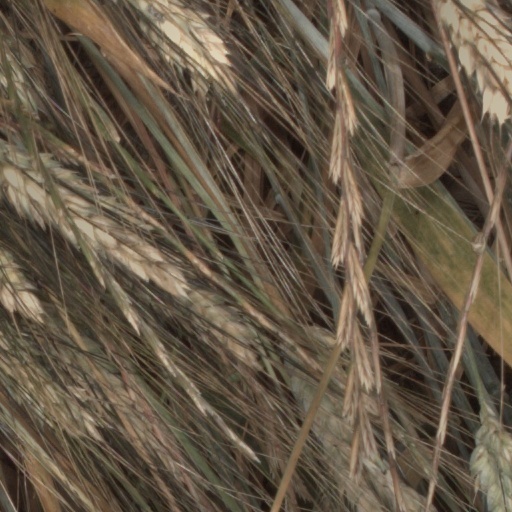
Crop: wheat